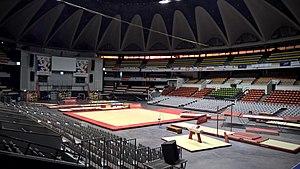
gymnastique
La gymnastique est un terme générique qui regroupe aujourd'hui des formes très diverses de disciplines sportives, pratiquées pour le loisir ou la compétition : gymnastique artistique, gymnastique rythmique, trampoline, gymnastique acrobatique, gymnastique aérobic, tumbling. Le terme est aussi appliqué à des formes d'activités dites gymniques, plus ou moins liées à la santé ou à la condition physique des personnes la pratiquant, telles que l'aquagym ou le fitness.
Le palais des sports de Lyon, est une salle polyvalente lyonnaise, situé dans le quartier de Gerland.